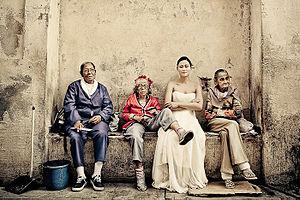
Trash the dress est un néologisme anglais qui désigne une tendance venue des États-Unis pour immortaliser un mariage par des photographies décalées. Si de telles photographies, prises juste après la cérémonie, nécessitent d'endommager la robe de la mariée, elles sont cependant considérées alors comme permettant de conserver du mariage un souvenir plus marquant qu'en gardant simplement la robe dans une housse.